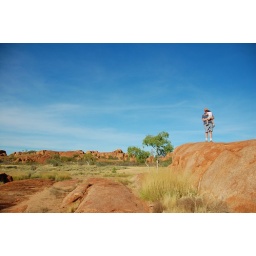
The blue in the sky here is unbelivable